Tea Fire

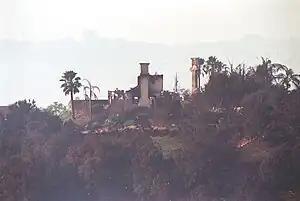
House on Mountain Drive destroyed in the fire

The Tea Fire resulted in the destruction of 210 homes in Montecito and Santa Barbara. Of the destroyed homes, 106 were in the city of Santa Barbara, and the remainder were in Montecito. One of the homes destroyed in the fire belonged to actor Christopher Lloyd (best known for playing "Doc" Brown in the "Back to the Future" trilogy).